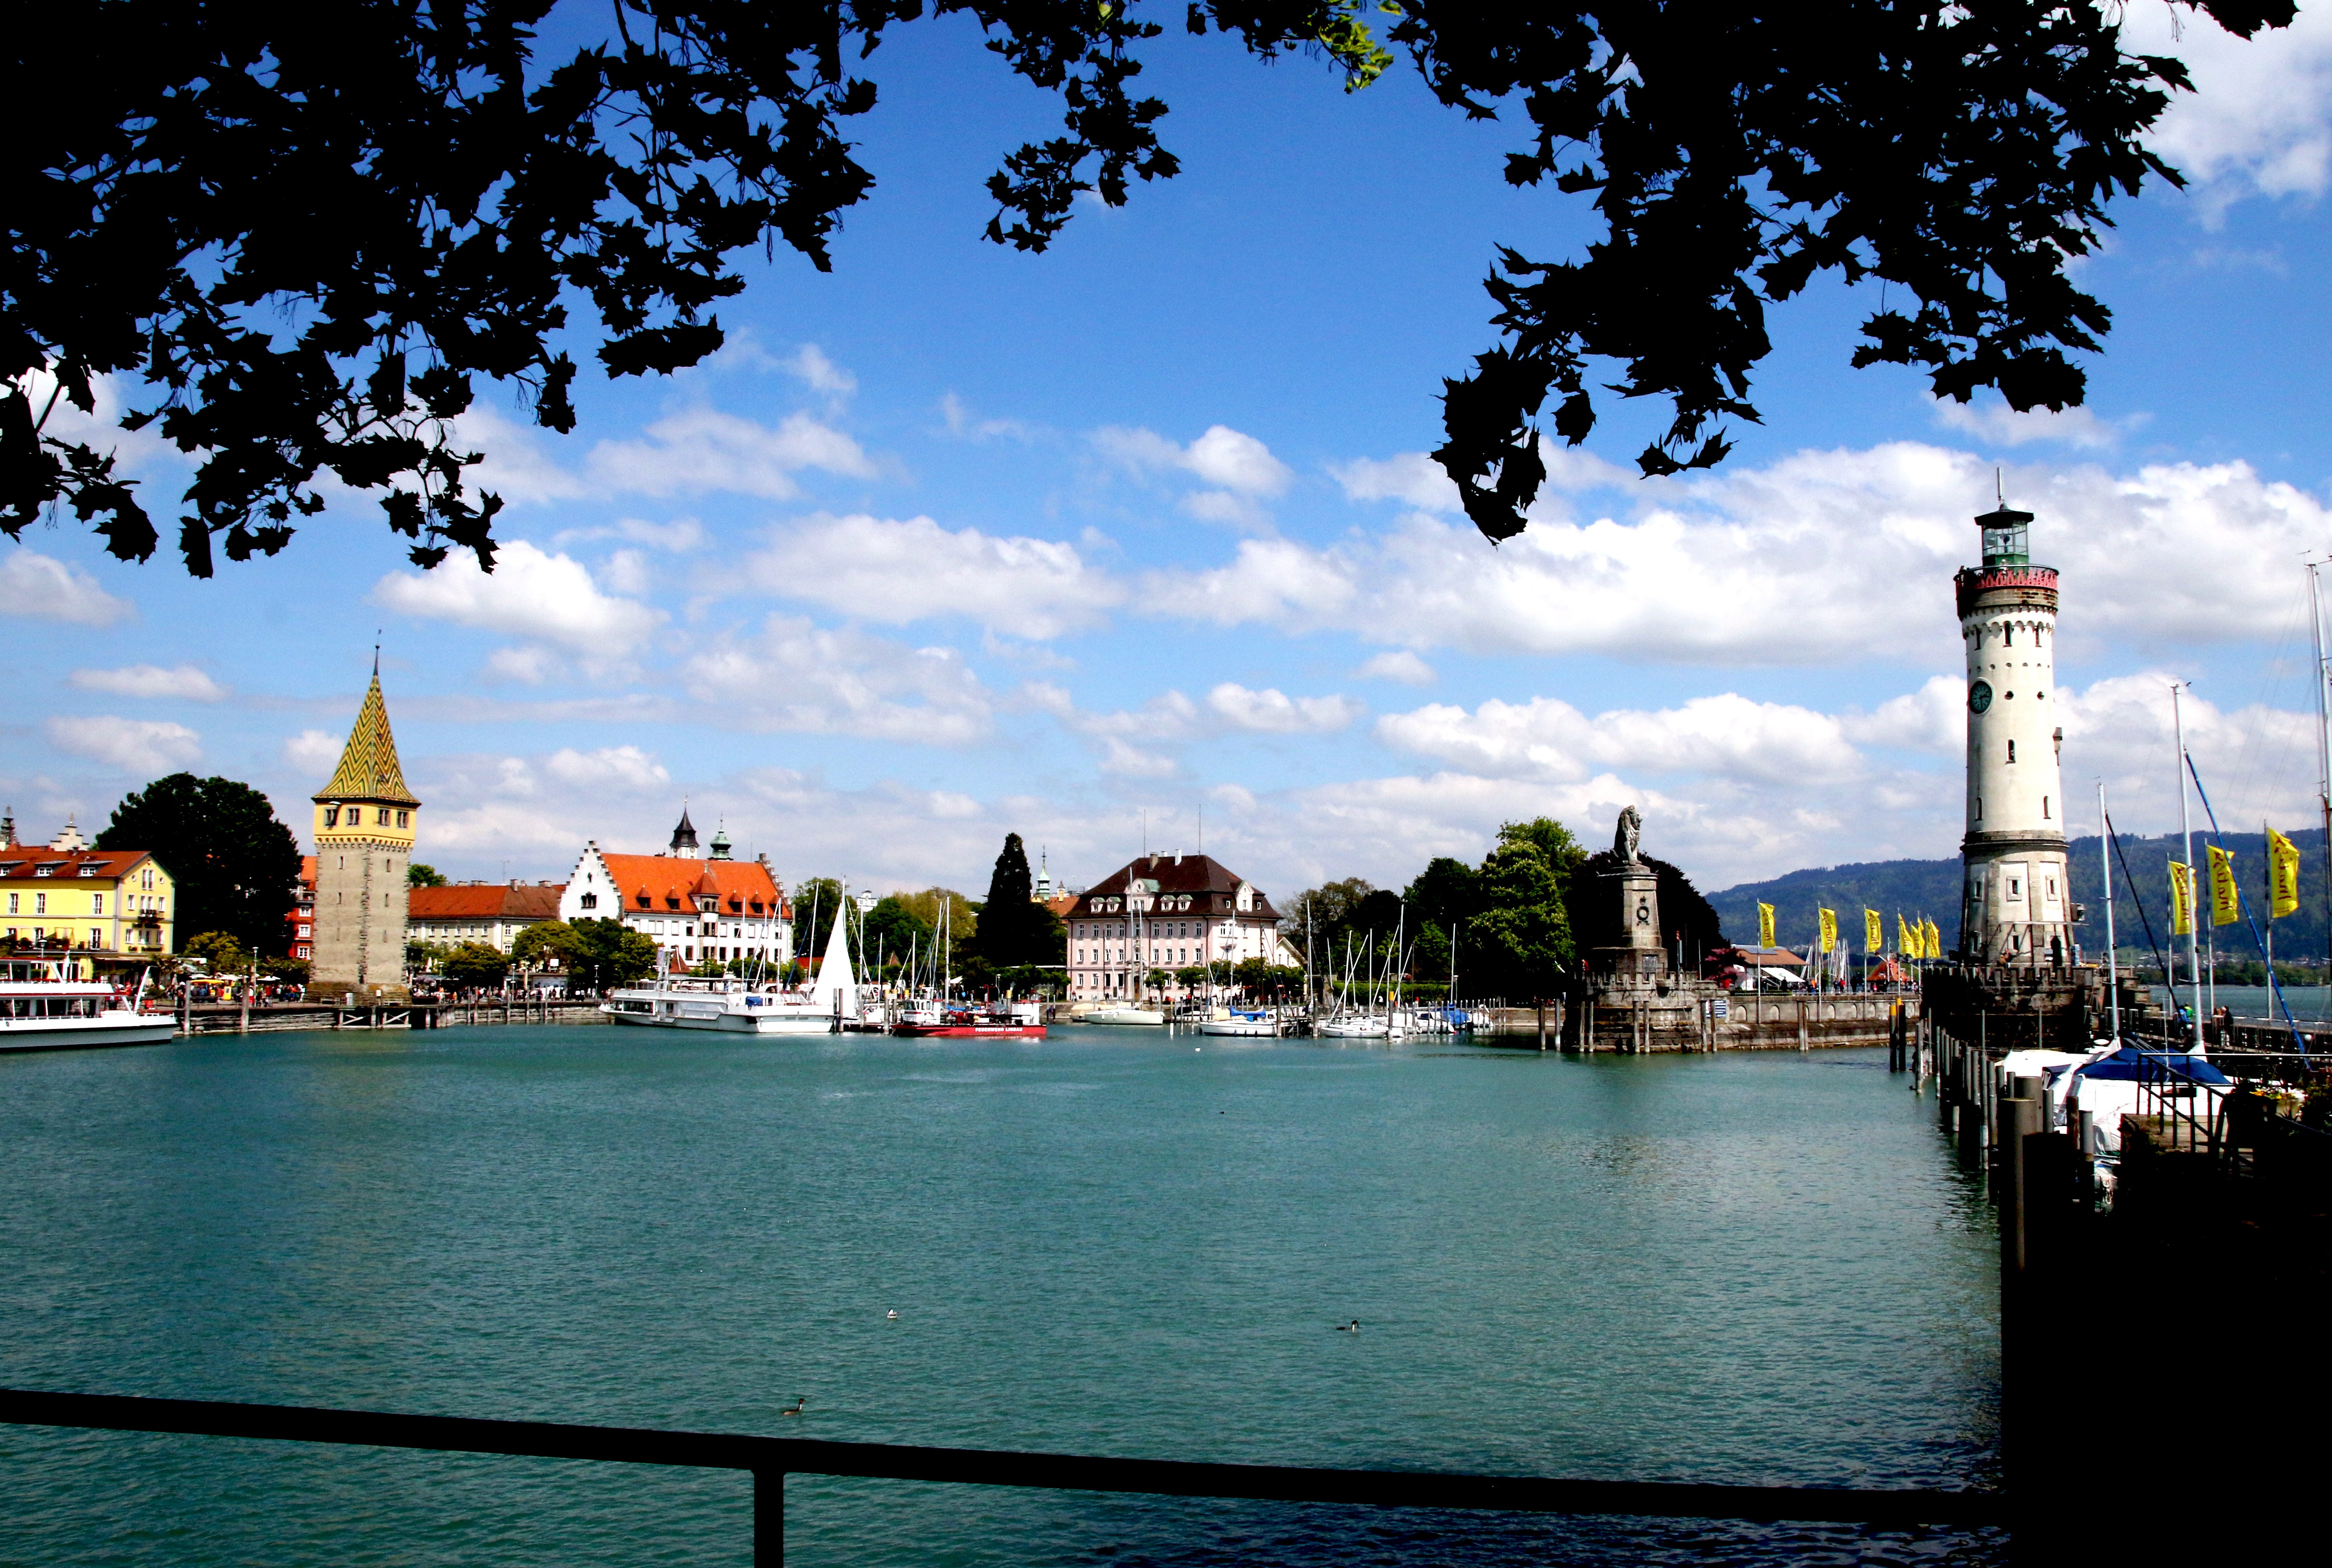
sea, water, lighthouse, skyline, lake, building, cityscape, vacation, tower, holiday, bay, landmark, harbor, port, tourism, waterway, places of interest, bank, bavaria, promenade, mood, historically, lake constance, harbour entrance, holiday destination, lindau